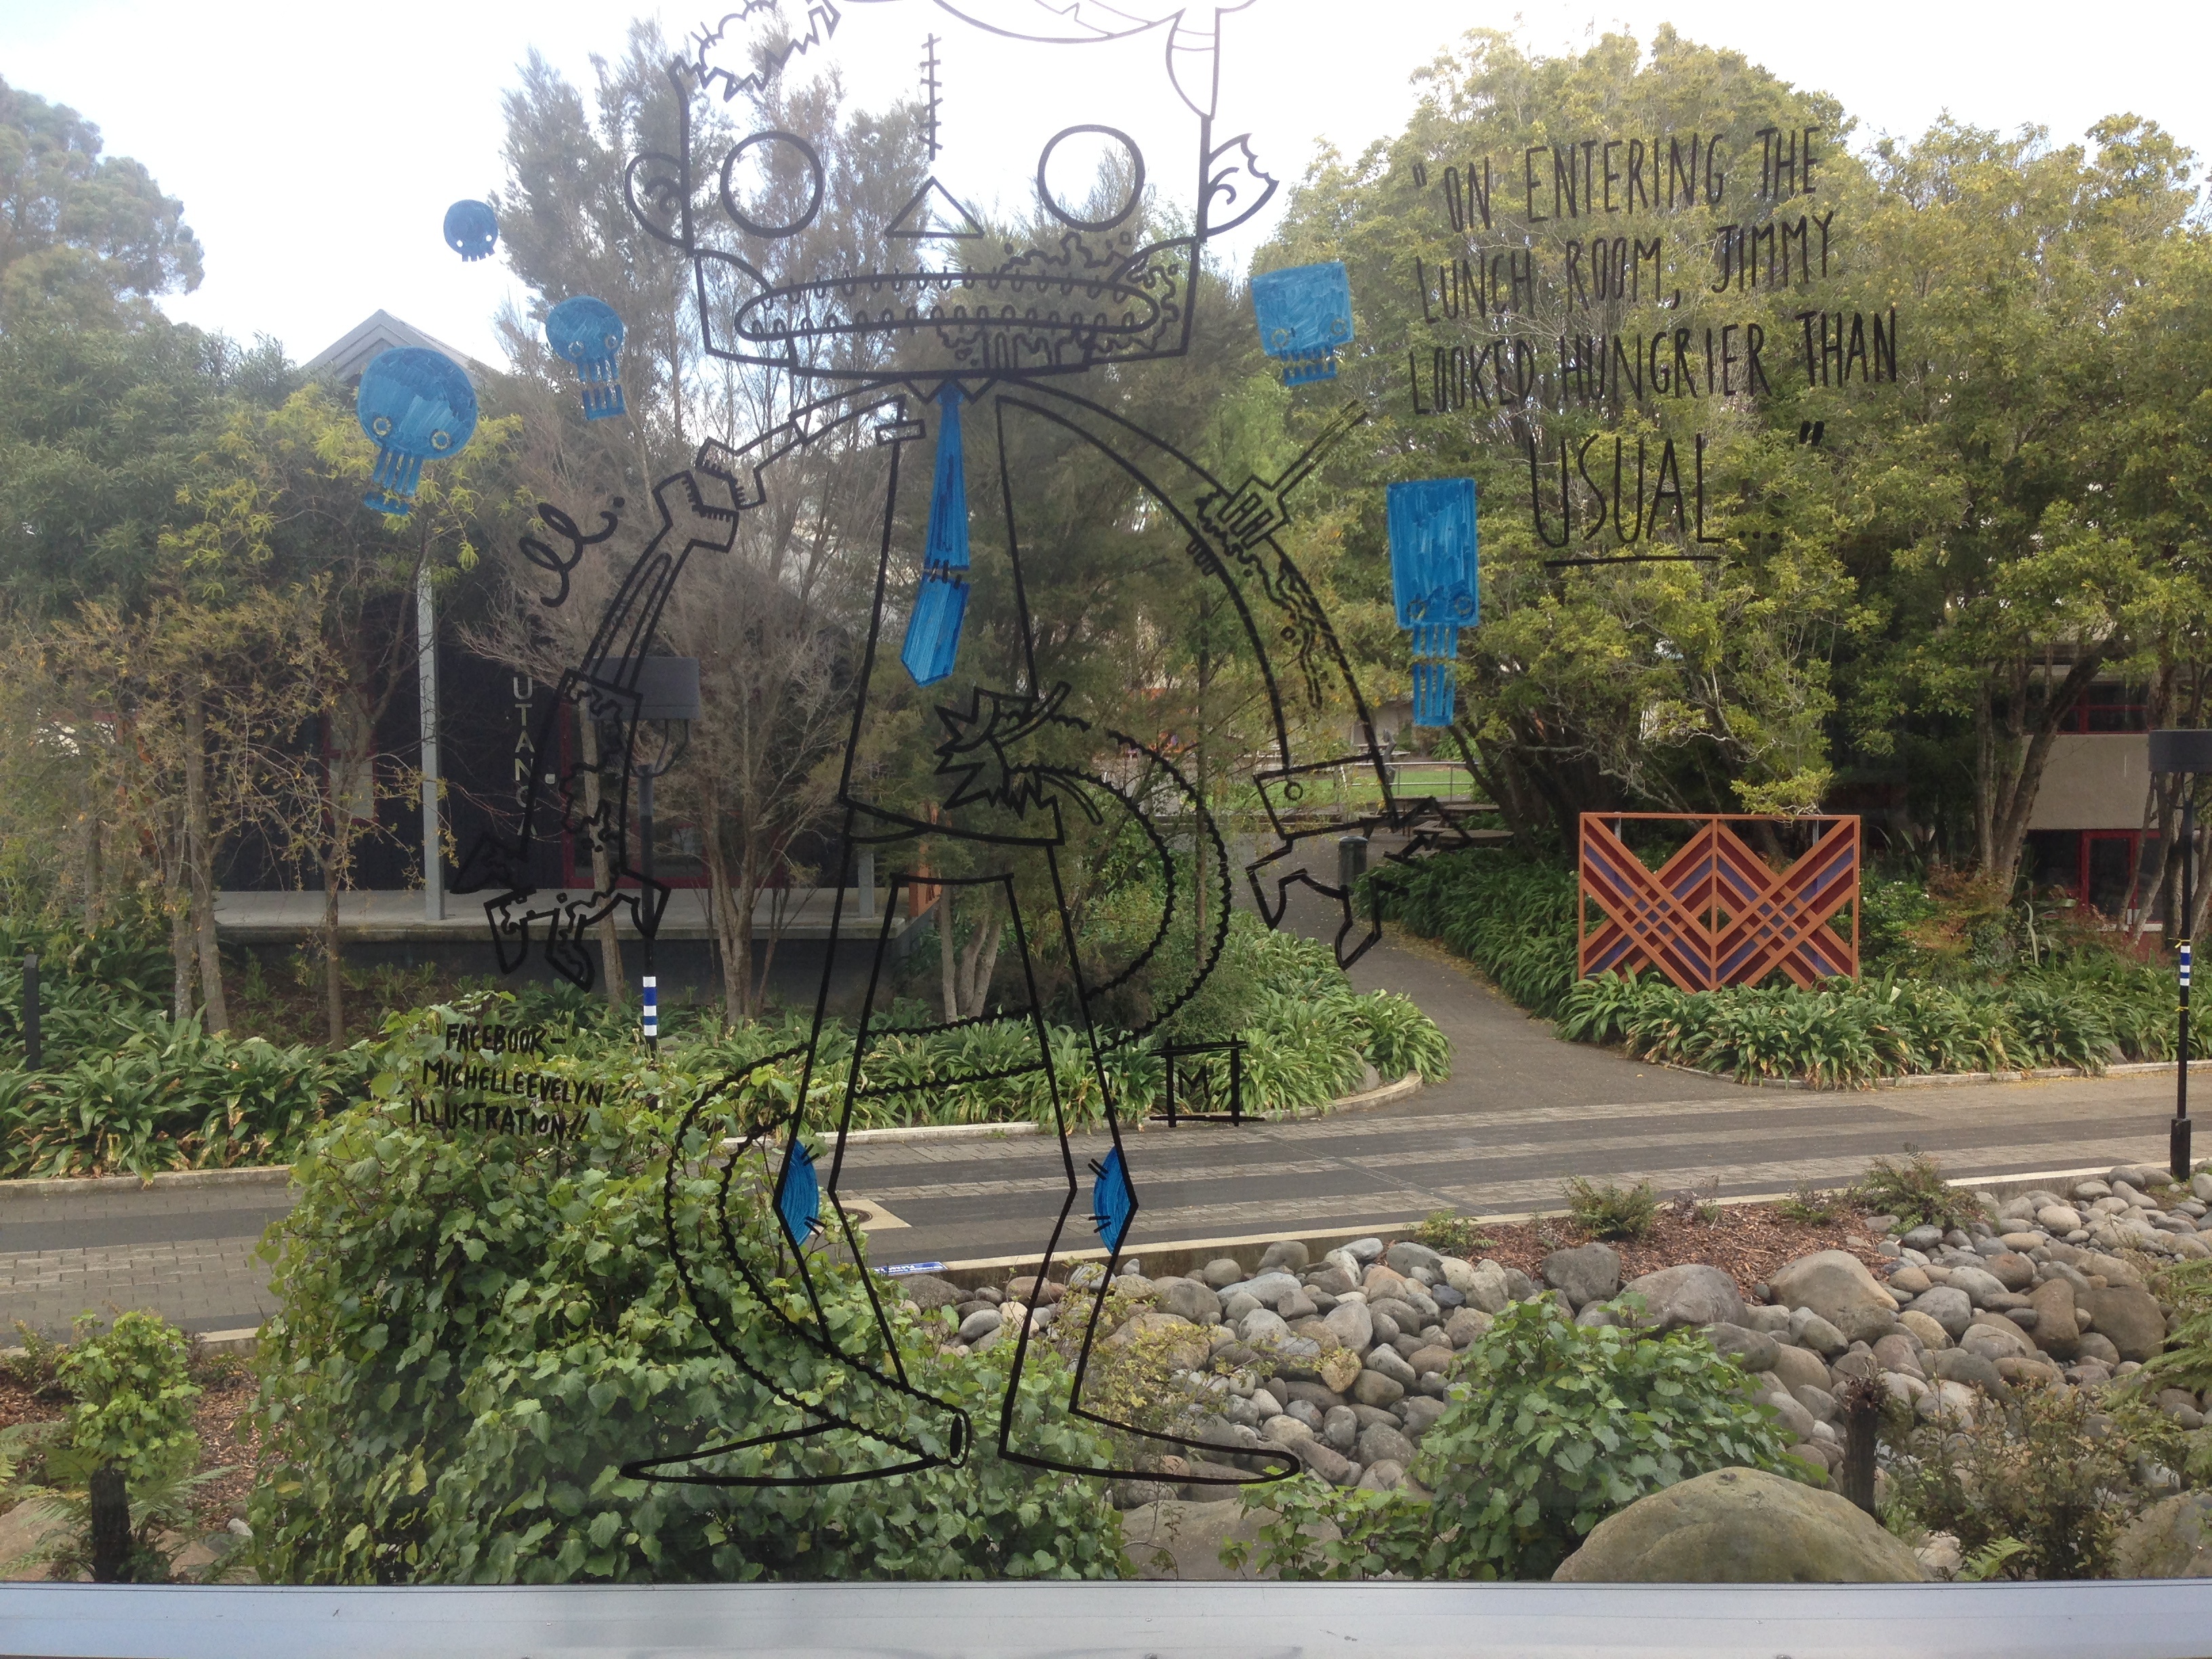
recreation, amusement park, park, playground, water park, amusement ride, outdoor recreation, nonbuilding structure